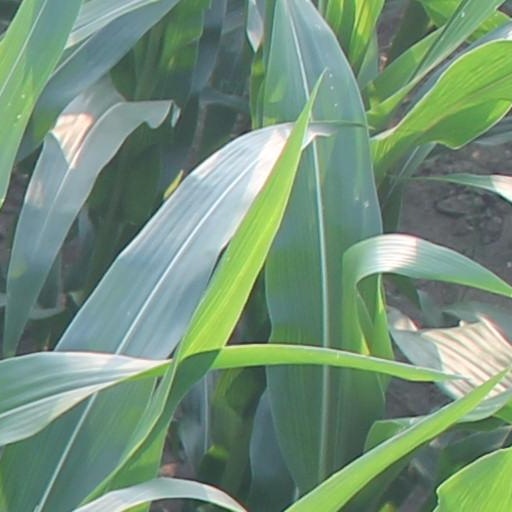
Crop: maize; corn